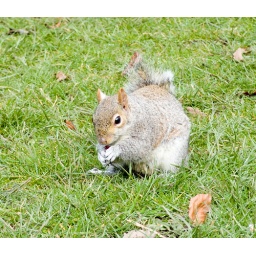
Various photos from East park animal area in Hull, UK. STILL eating my jordans nut bar!